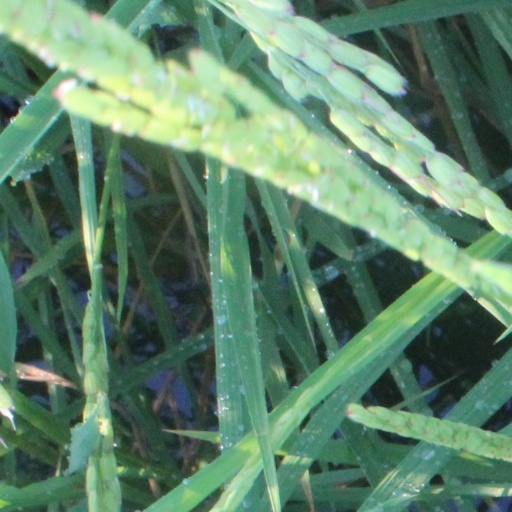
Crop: rice